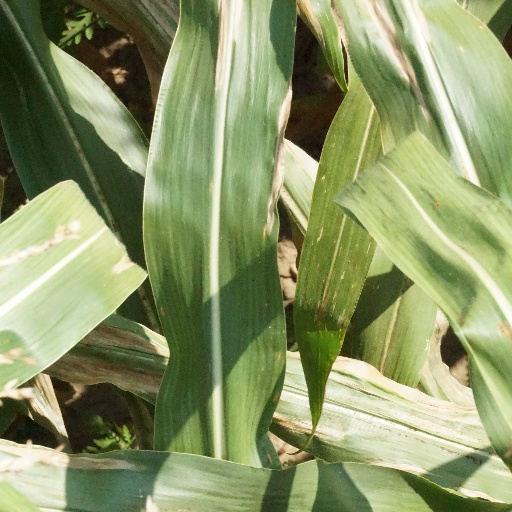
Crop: maize; corn